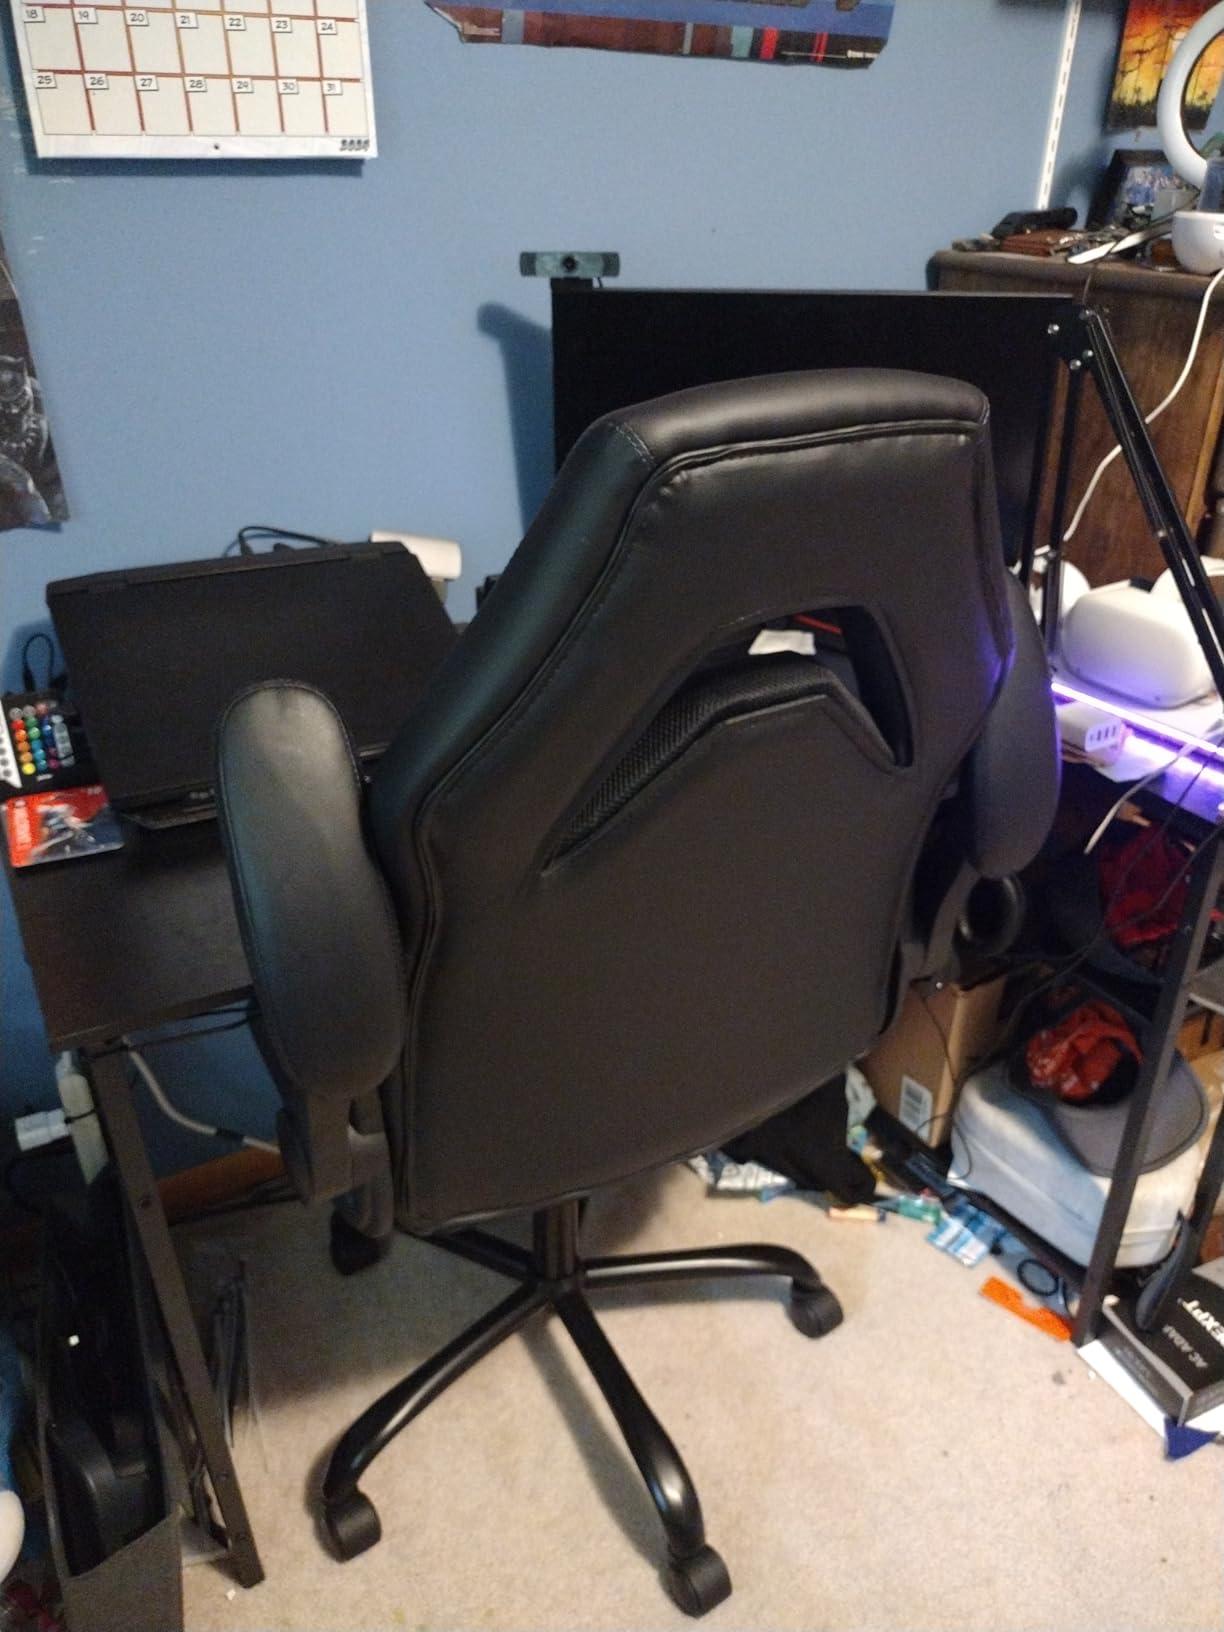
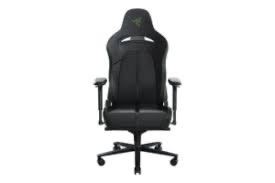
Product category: items_chair
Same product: no